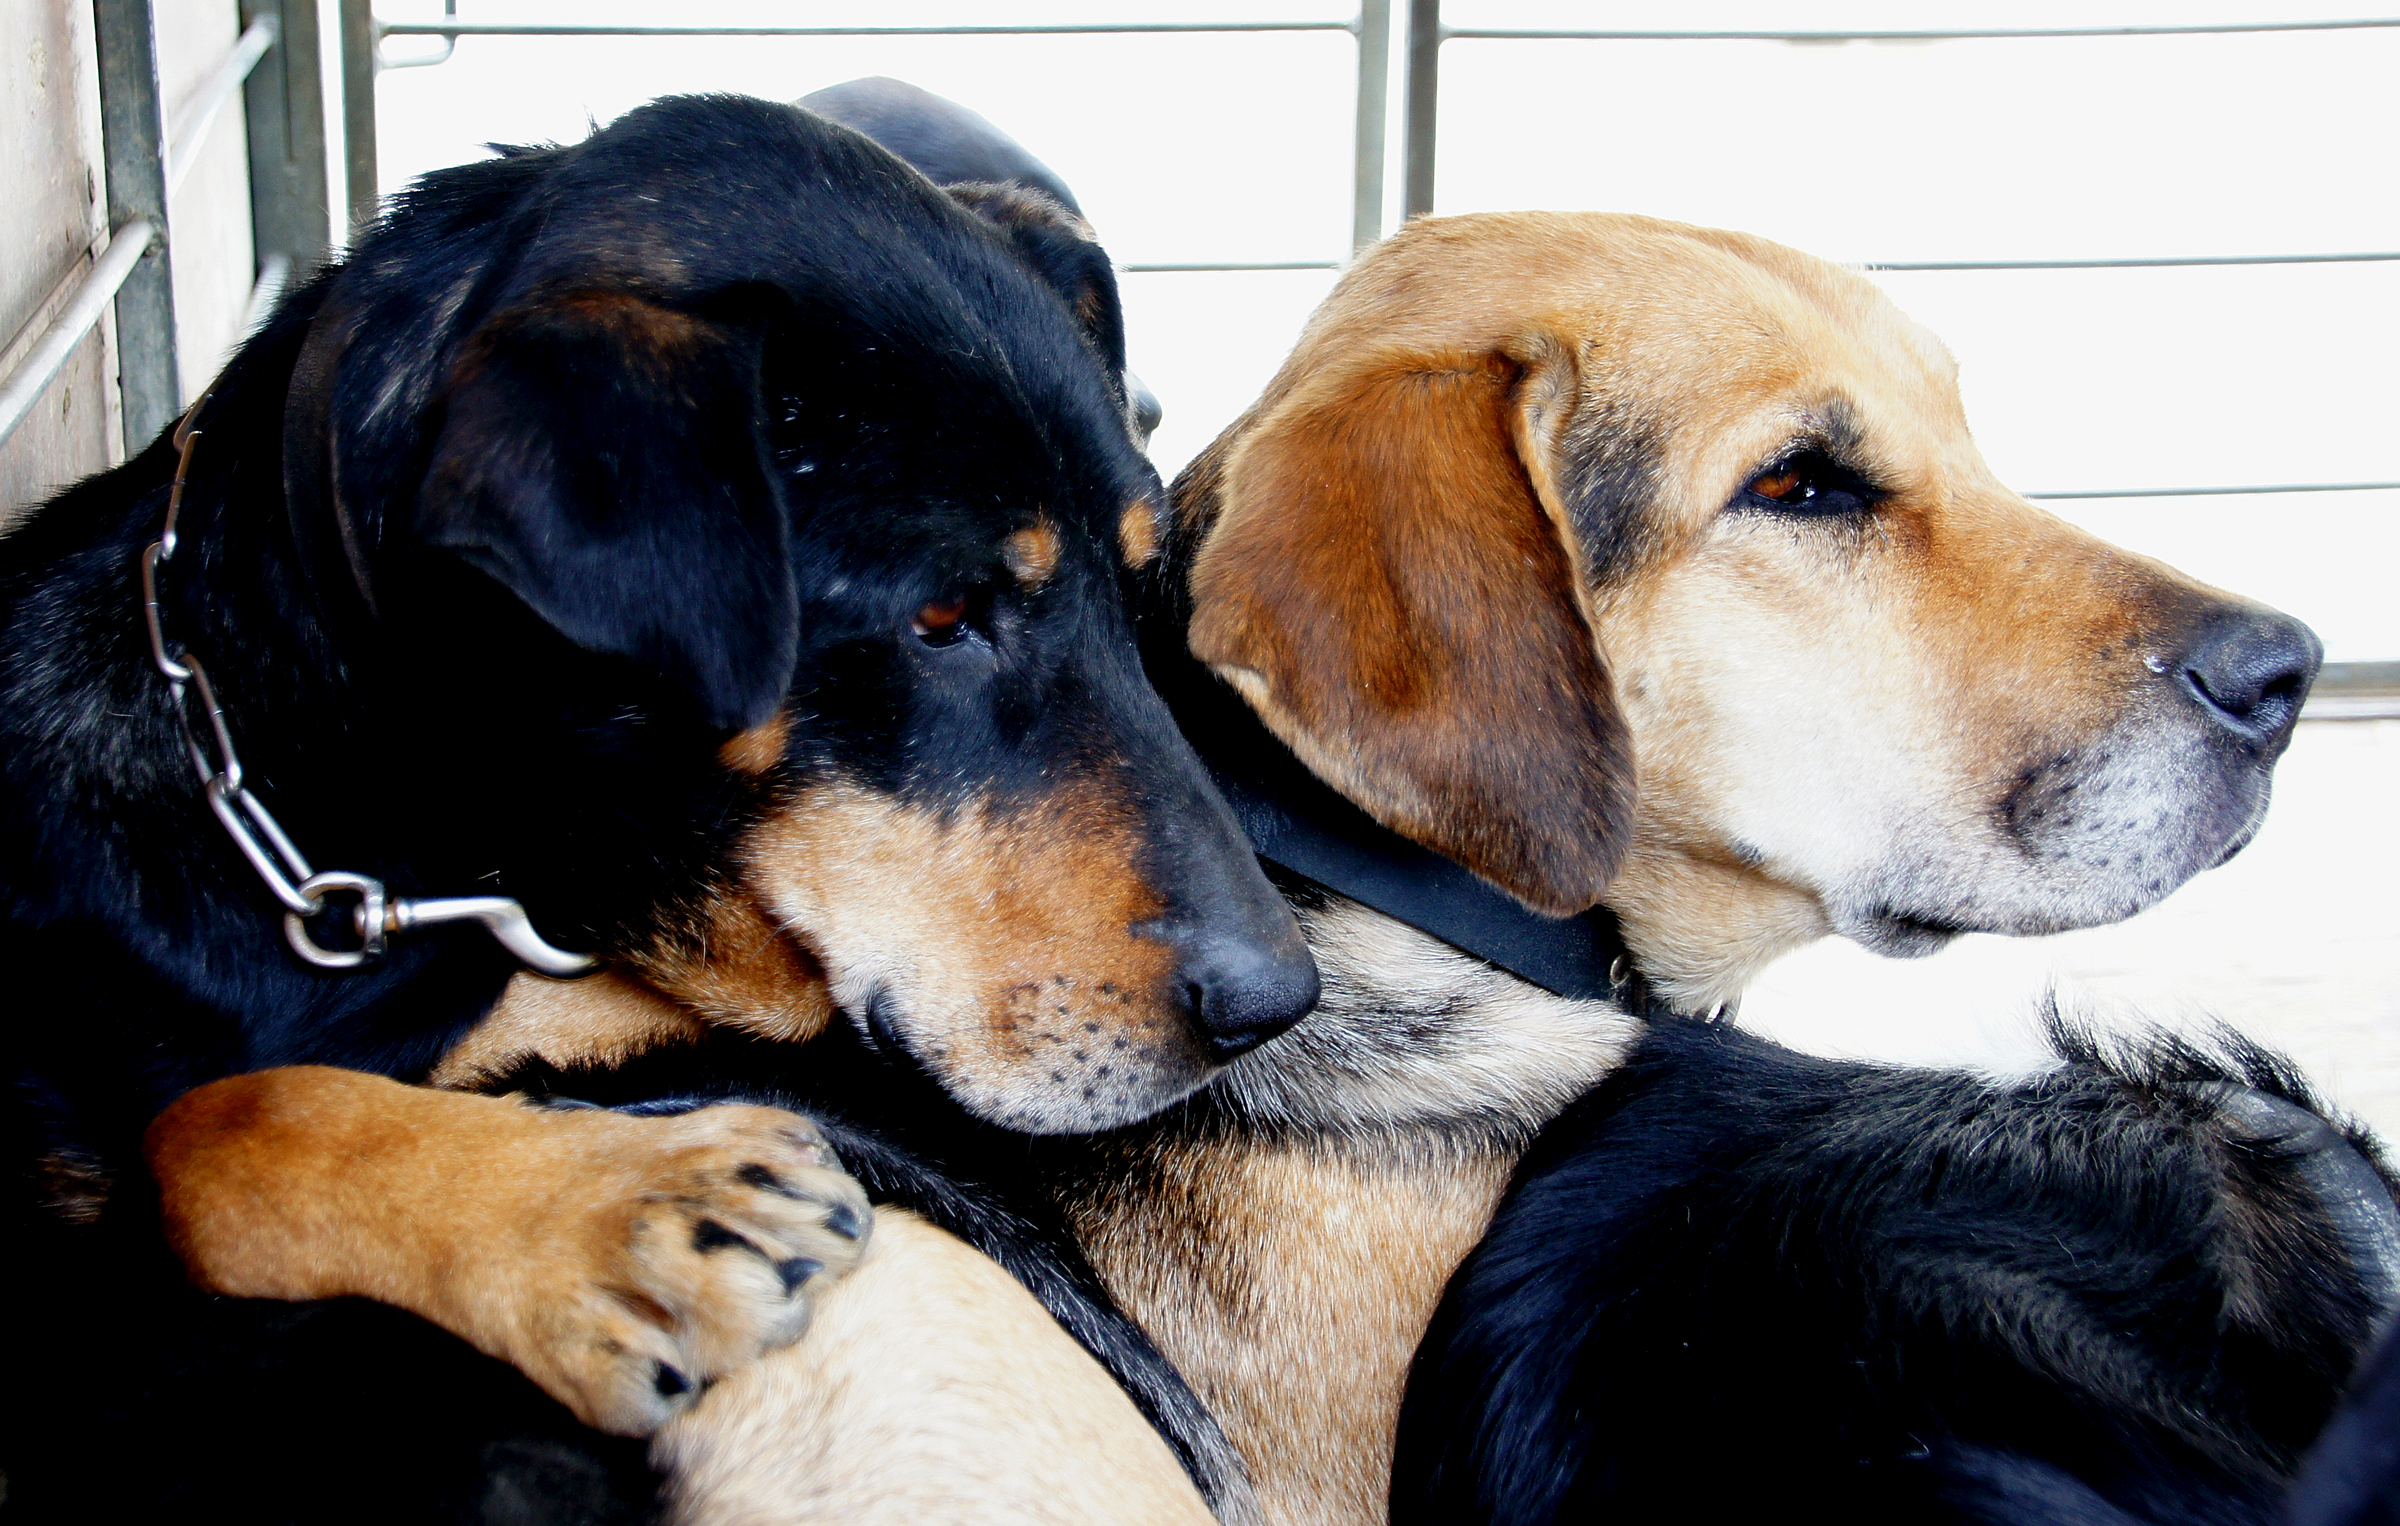
puppy, dog, farming, mammal, nose, dogs, newzealand, vertebrate, sonydslra580, tamron18270mmpzd, headingdog, huntaway, farmdogs, dog breed, dog like mammal